Mamaroneck station

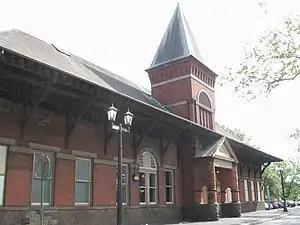
Mamaroneck station in 2008

Mamaroneck station is a commuter rail station on the Metro-North Railroad New Haven Line, located in Mamaroneck, New York.